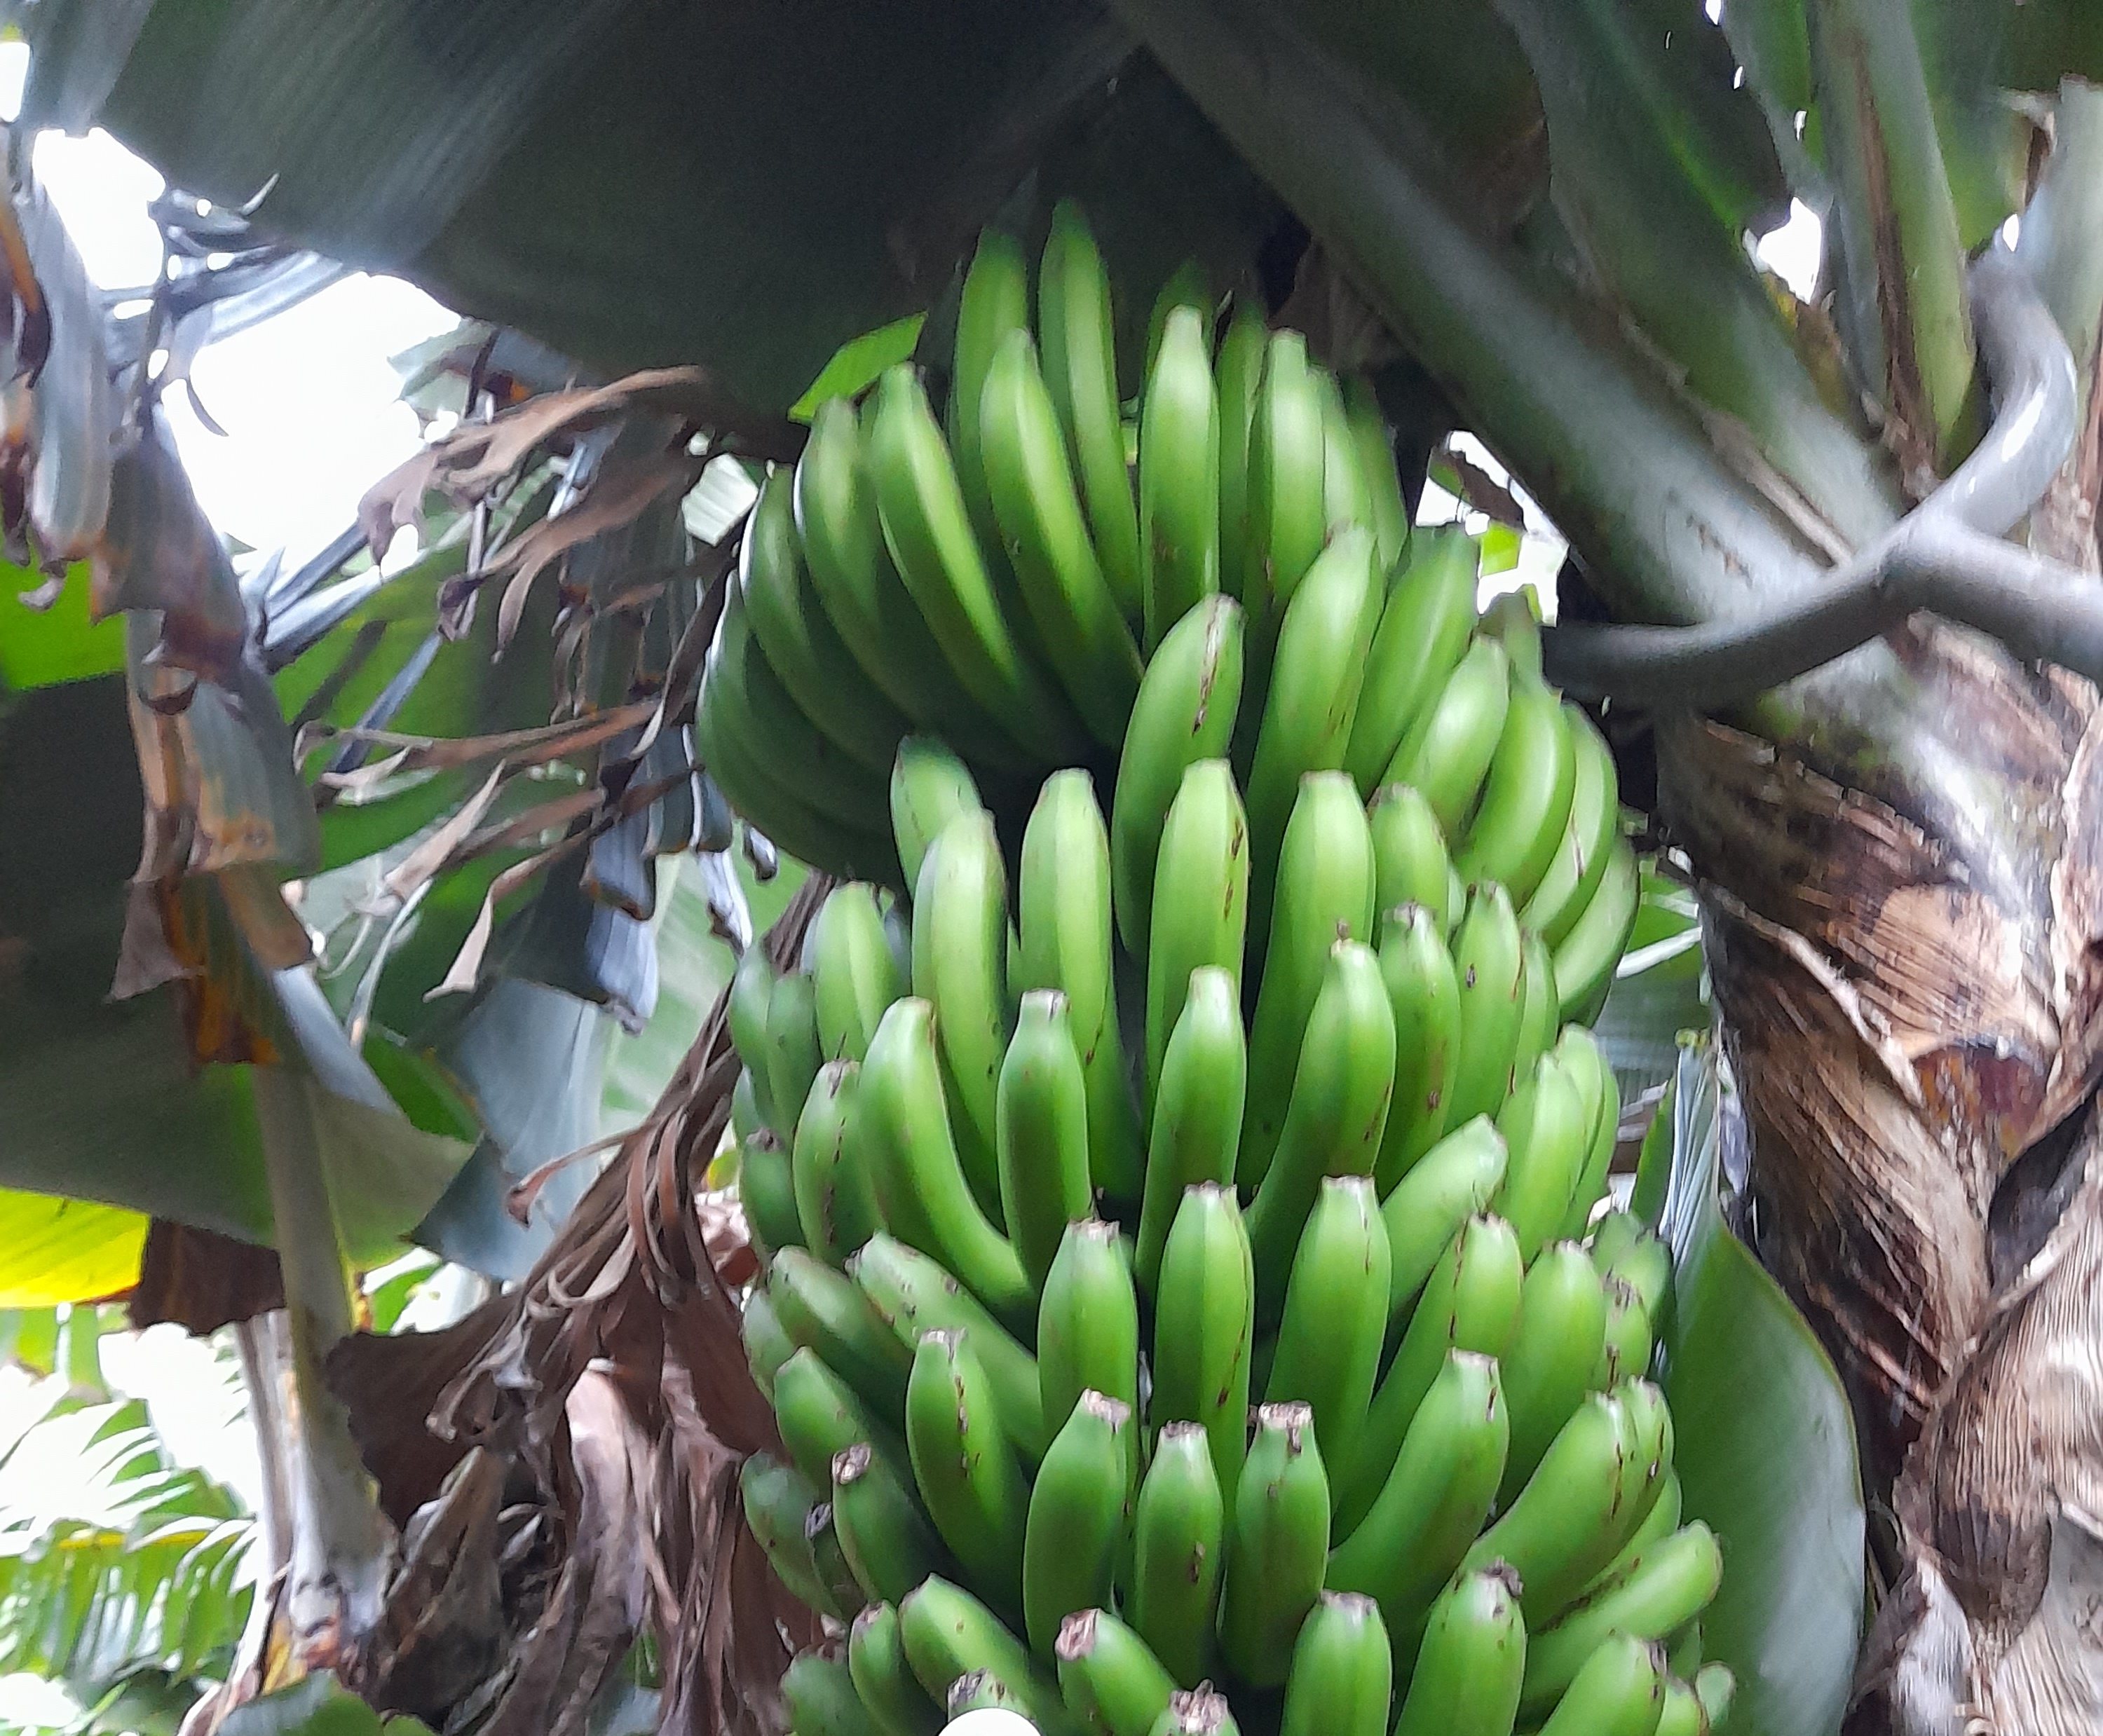
Label: Keep